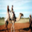
Label: camel